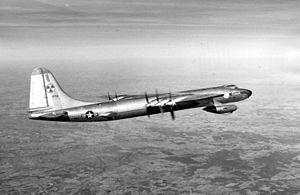
Le Convair NB-36H, également appelé Crusader, est un B-36 Peacemaker expérimental emportant un réacteur nucléaire. Il est créé dans le cadre du programme d'avion à propulsion nucléaire afin de démontrer la faisabilité d'un bombardier à propulsion nucléaire. À ce stade du projet, le réacteur nucléaire n'est toutefois qu'une « simple » charge utile indépendante et ne joue aucun rôle dans la propulsion de l'appareil. L'aéronef expérimental à propulsion nucléaire X-6, auquel doit aboutir le programme ANP, n'est jamais construit.